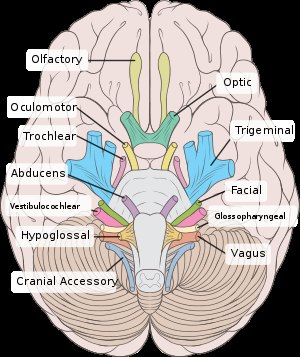
Nervus trochlearis
Inferiort vue af den menneskelige hjerne, med kranienerverne markeret.
Nervus trochlearis, også kaldet den fjerde kranienerve eller kranienerve IV, er en motorisk nerve, som innerverer en eneste muskel: musculus obliquus superior i øjet, der opererer gennem bruskringen trochlea. Denne nerve er den eneste kranienerve, som kommer til syne på hjernestammens bagside.